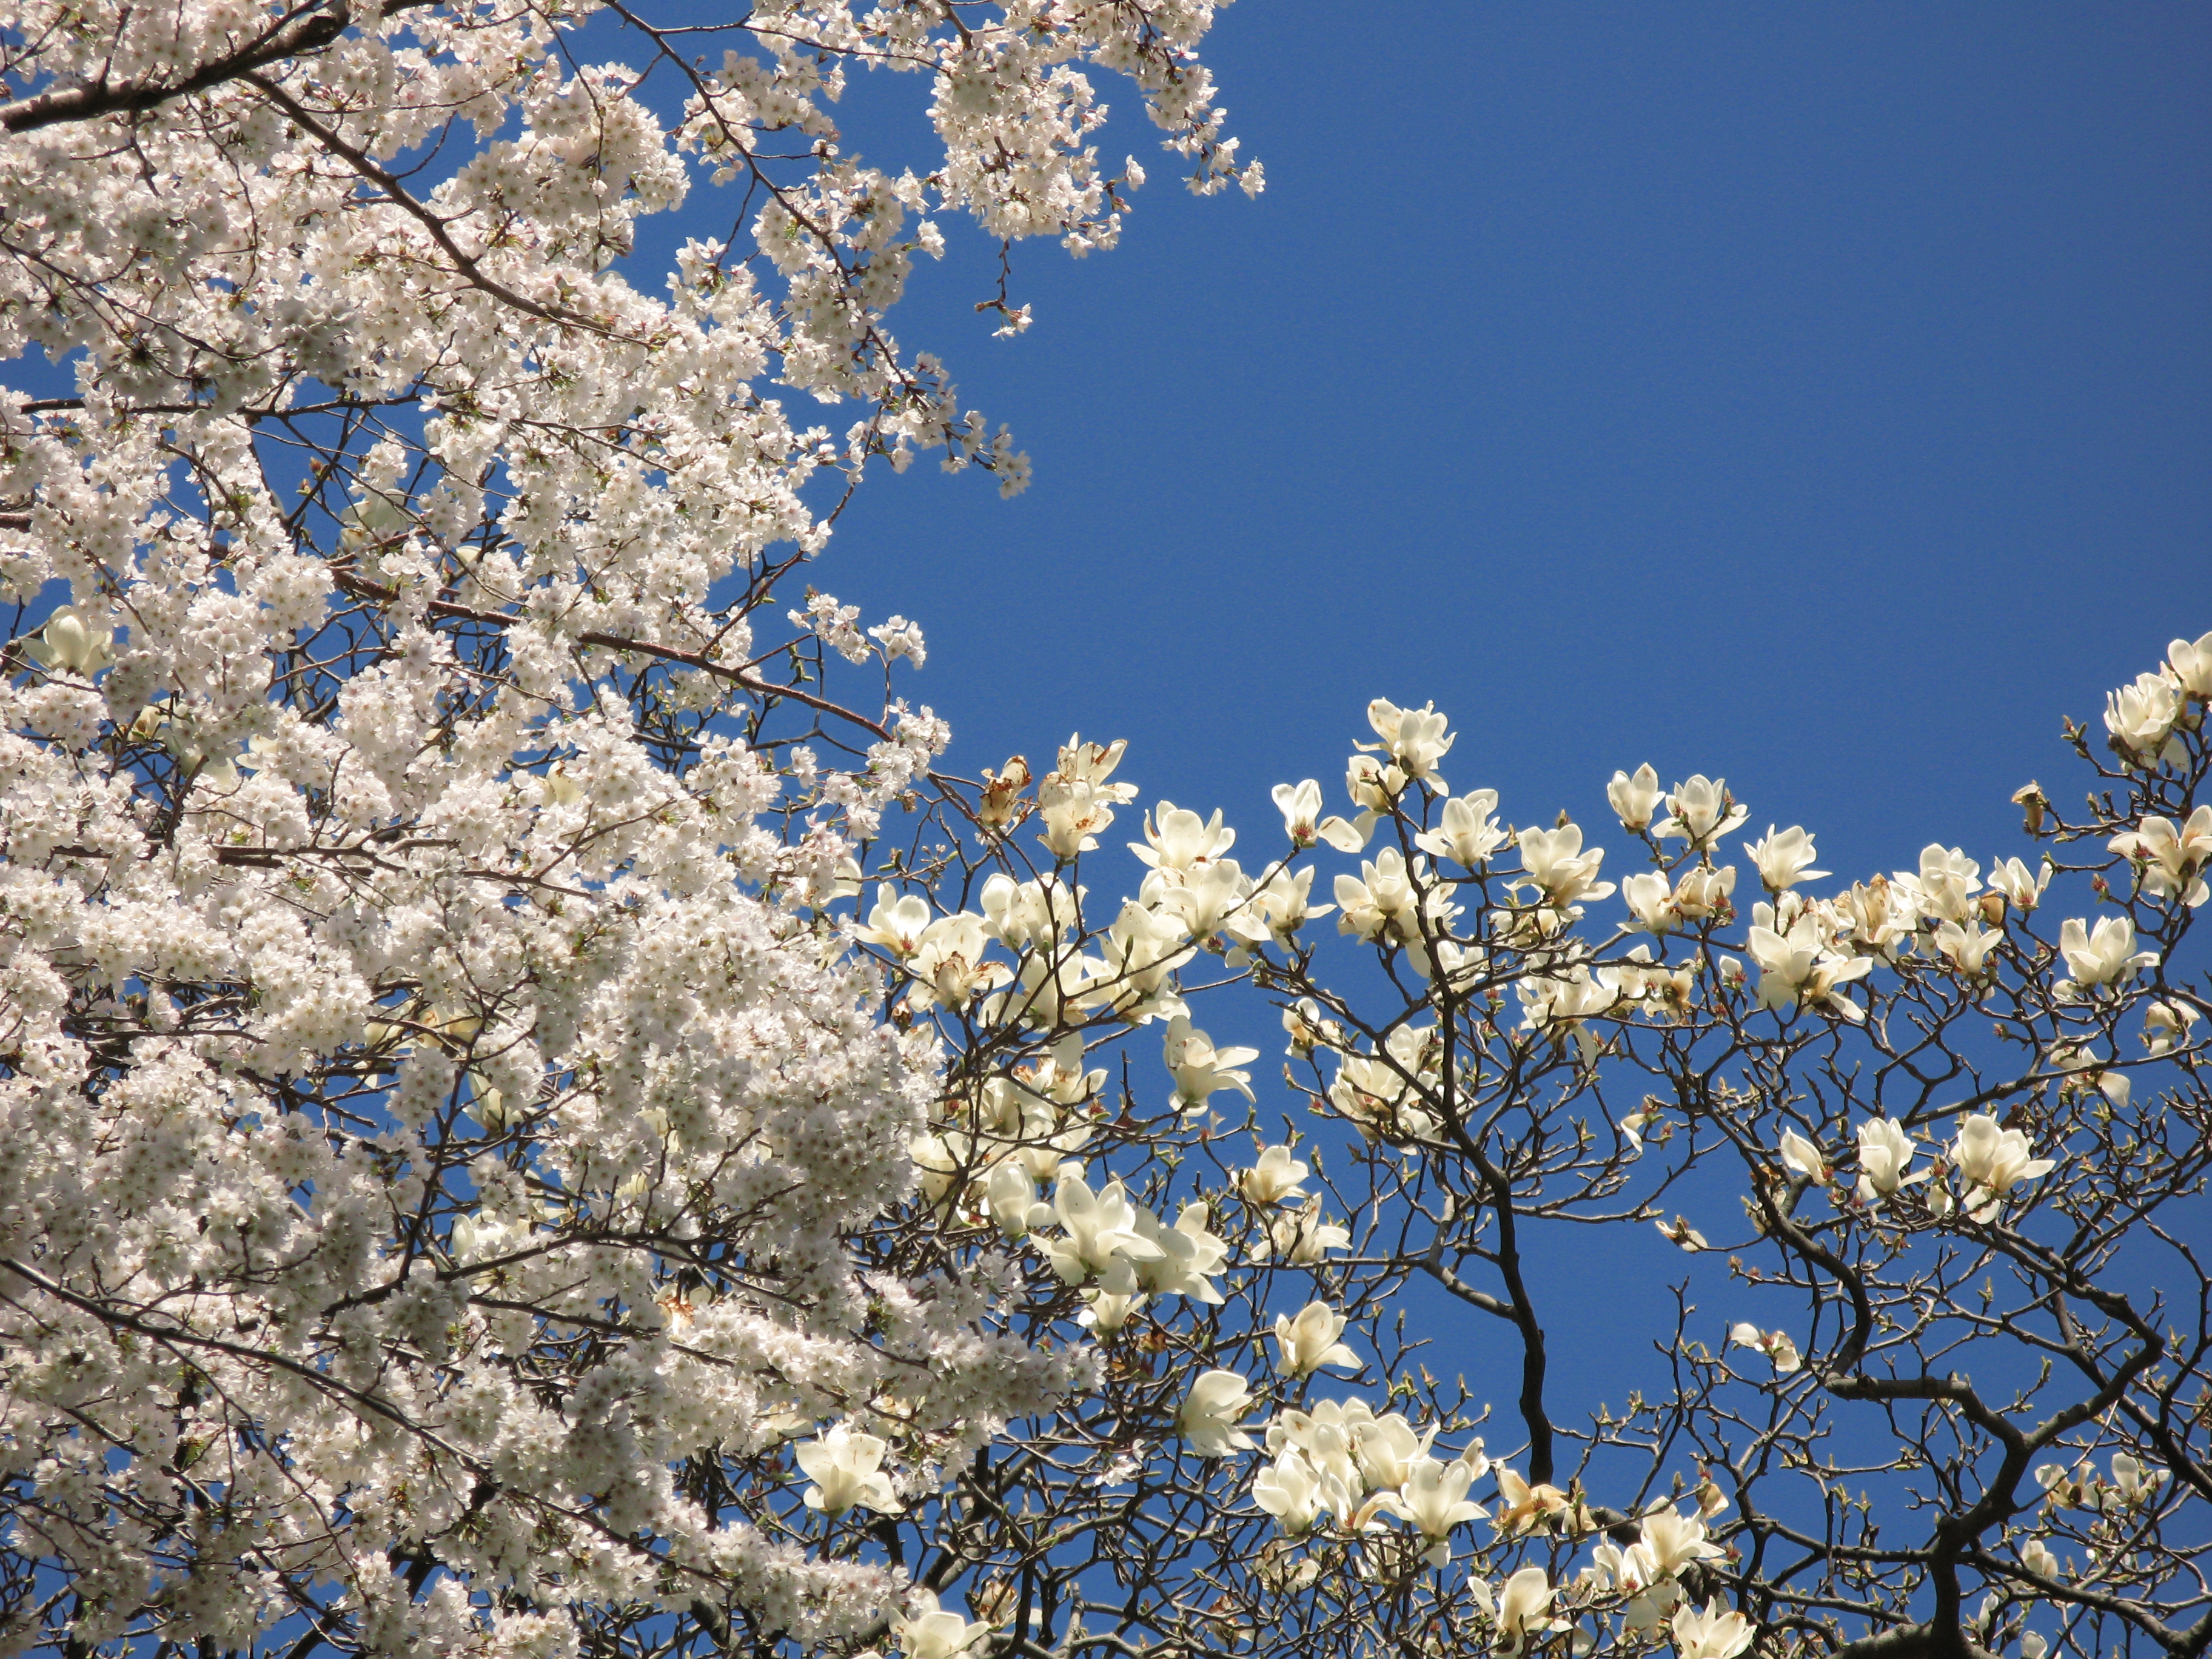
tree, branch, blossom, plant, sky, white, flower, clear, spring, high, flora, season, cherry blossom, cool image, day, sakura, hires, lily, magnolia, cherry, flowerpicturesnolimits, hi, res, powershotg7, canong7